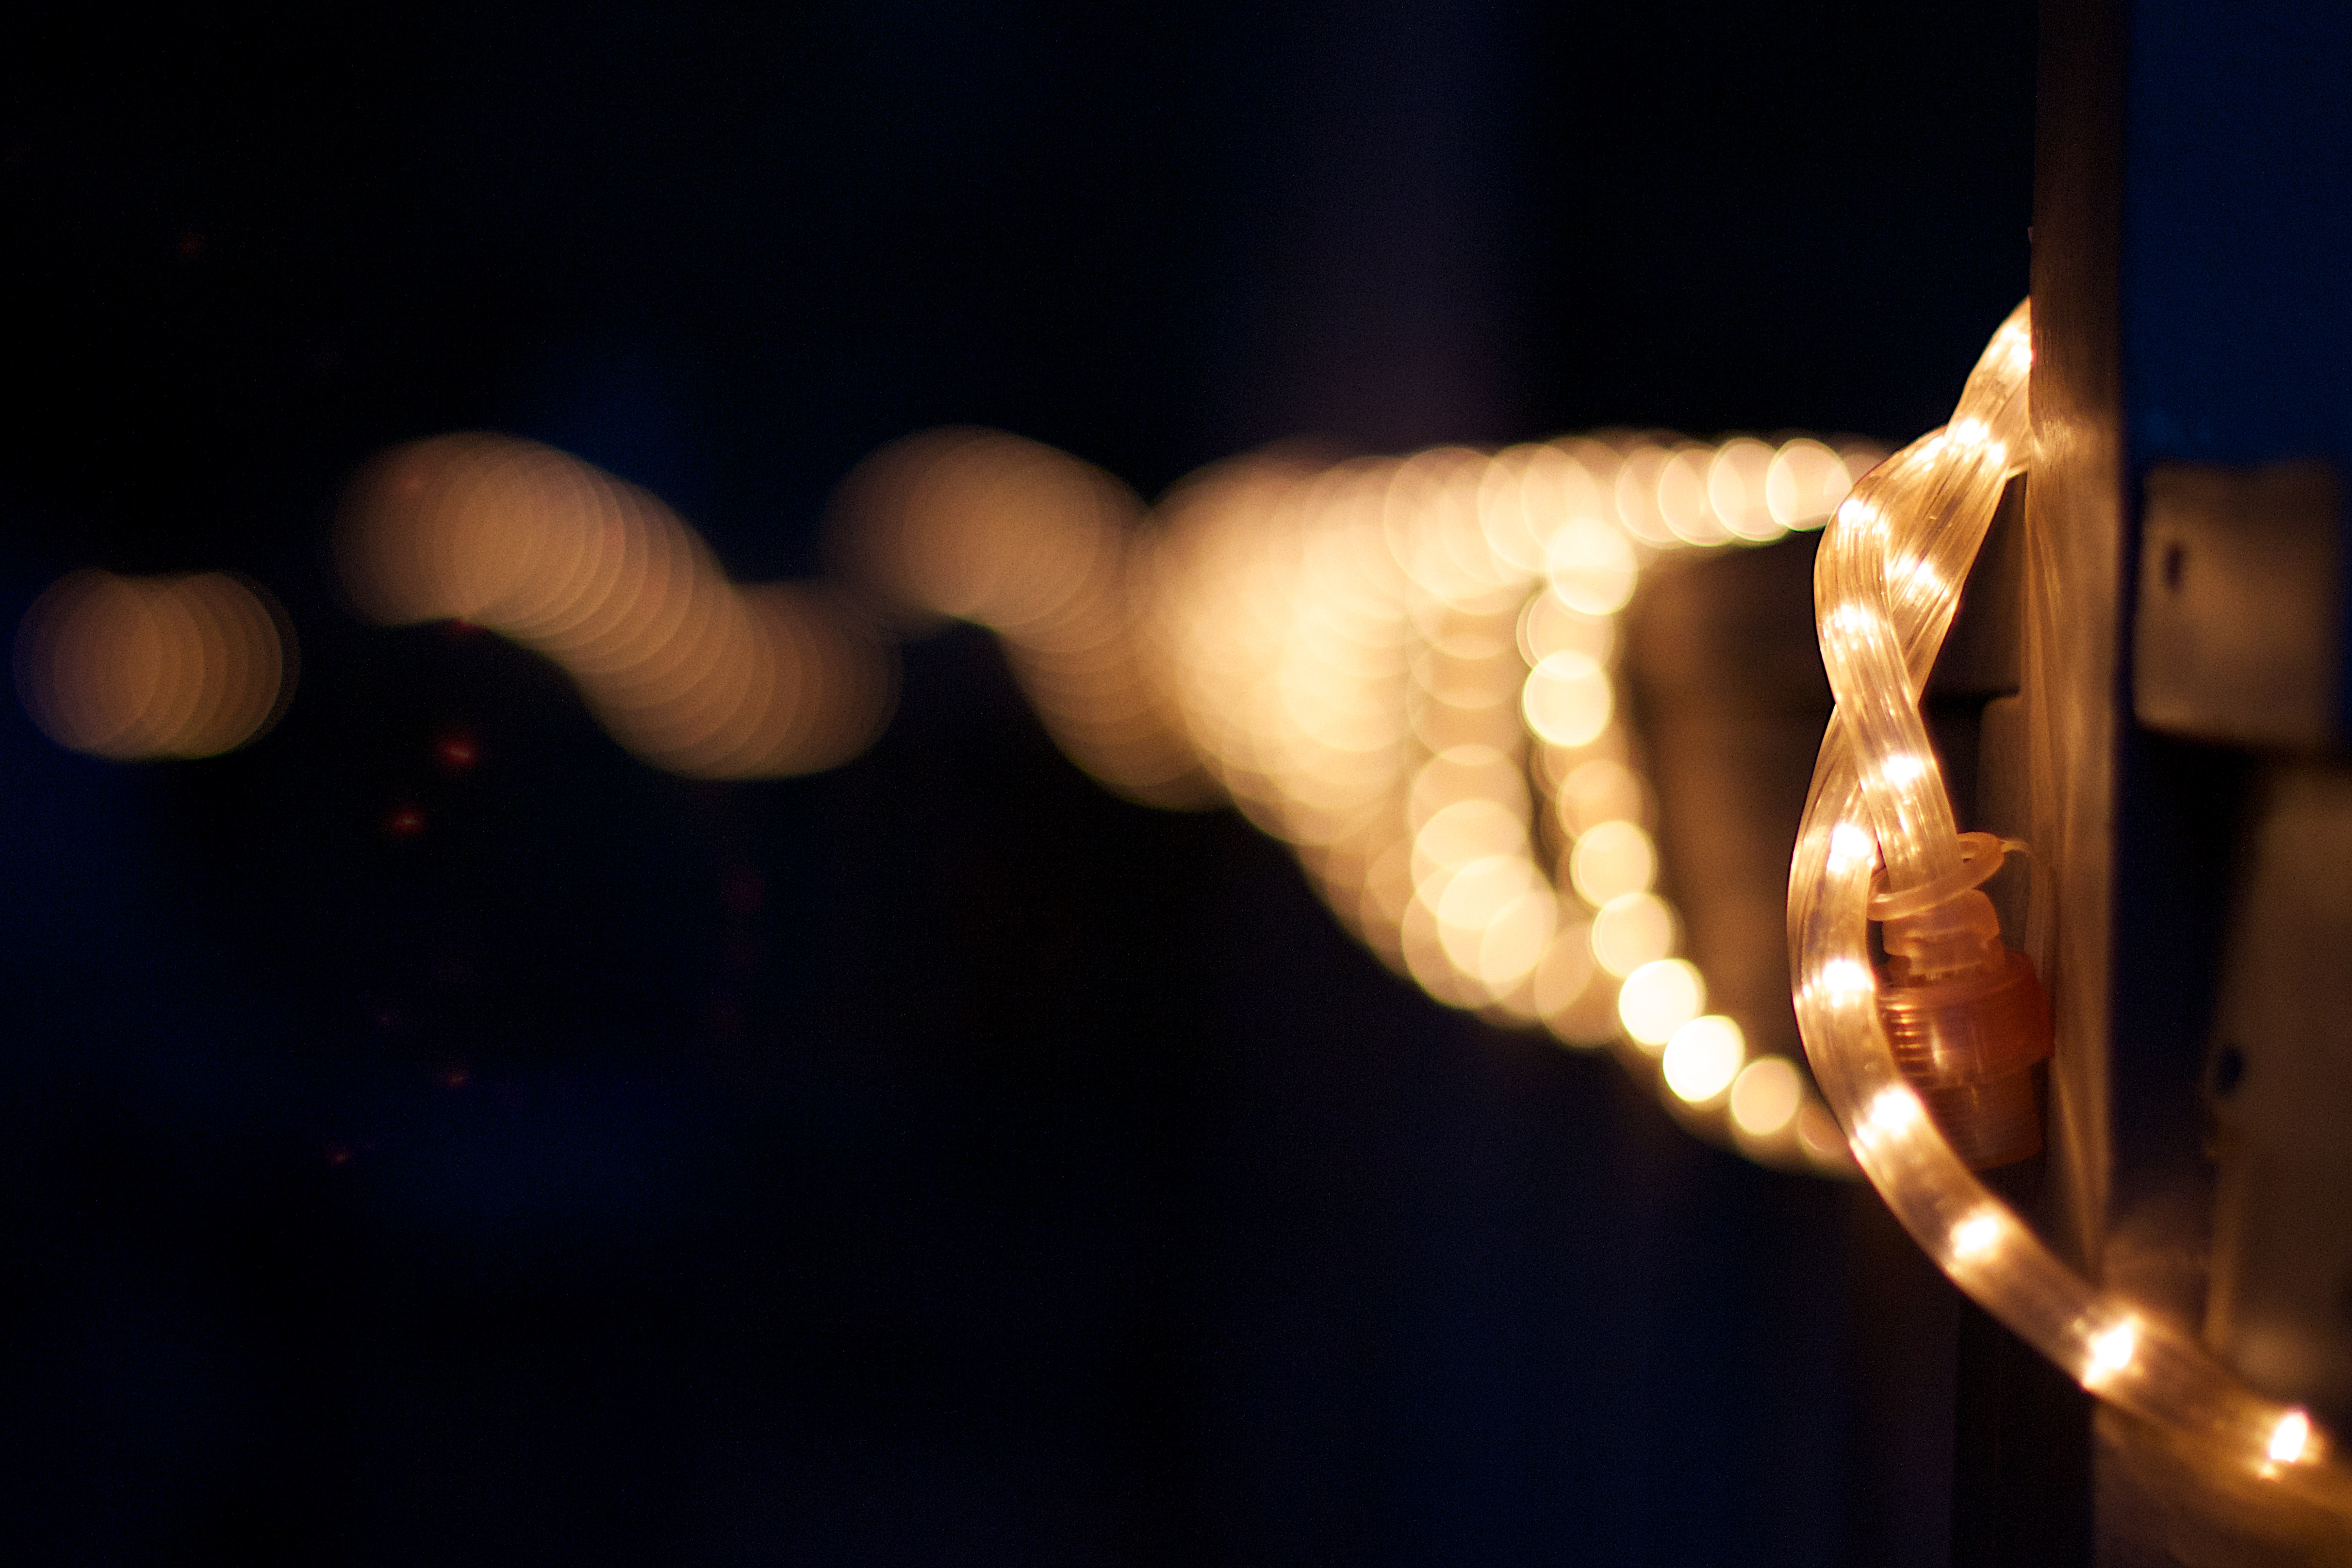
hand, light, night, sparkler, darkness, lighting, 2014365